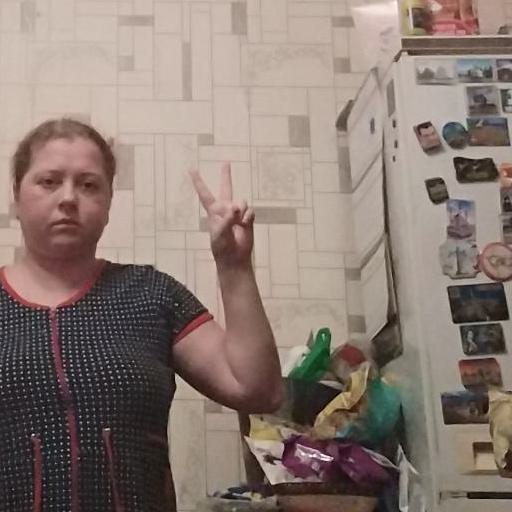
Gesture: peace